Sex toy

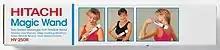
Old packaging box for the Hitachi Magic Wand, later rebranded as the Magic Wand Original.

Greek dildos were often made out of leather stuffed with wool in order to give it varying degrees of thickness and firmness. They were often lubricated with olive oil, and used for sexual practice and other activities. The Greeks were also one of the first groups to use the term "toy" in reference to a dildo. Dildos may be seen in some examples of ancient Greek vase art. Some pieces show their use in group sex or in solitary female masturbation. One vessel, of about the sixth century BCE, depicts a scene in which a woman bends over to perform oral sex on a man, while another man is about to thrust a dildo into her anus.